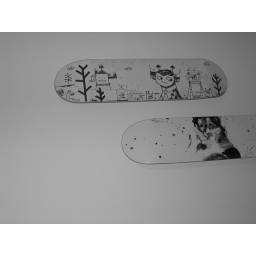
this is going to be our kitchen wall decor. top one by souther salazar; bottom one by dave choe.